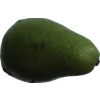
Label: green_avocado